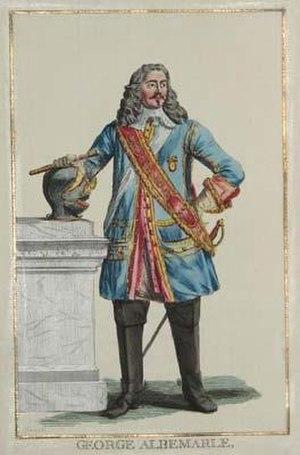
George Monck dit Monk, 1ᵉʳ duc d'Albemarle, Général de la mer, est considéré comme l'homme fort sous Oliver Cromwell, pour qui il mène la répression en Écosse, avant de changer de camp et de contribuer à la restauration du roi Charles II, non sans avoir entretemps purgé l'armée d'une partie des protestants.